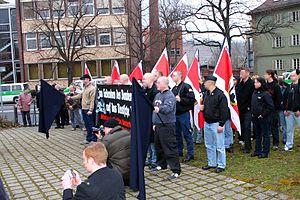
Le Parti national-démocrate d'Allemagne est un parti politique ultranationaliste allemand, fondé le 28 novembre 1964 par d'anciens militants d'extrême droite du Parti socialiste du Reich et du Parti impérial allemand. Considérées comme néonazies, les idées du parti sont qualifiées de racistes, d'antisémites et de révisionnistes. Il obtient plusieurs bons résultats locaux dans les années 1960 et, avec 4,3 % des suffrages, échoue de peu à entrer au Bundestag en 1969. Les scores du parti baissent ensuite rapidement et il devient quasiment absent de la vie politique jusqu'à la réunification. Le parti connaît quelques succès électoraux significatifs depuis le milieu des années 2000 alors qu'une large majorité d'Allemands reste favorable à son interdiction.